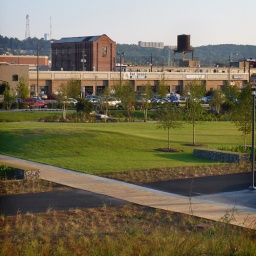
A warehouse penthouse and water tower seen from the Railroad Park in Birmingham, Alabama